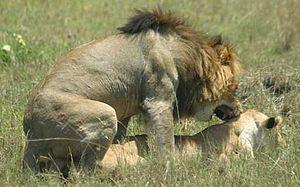
Le rapport sexuel ou coït, en tant que relation humaine, implique de facto plus d'un individu dans un comportement sexuel humain aboutissant ou non à une pénétration. Exclue par cette définition, la masturbation demeure un acte sexuel pouvant provoquer les mêmes réponses physiologiques.